Kalani Peʻa

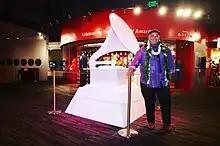
Kalani Peʻa Grammy Museum Los Angeles 2017

Peʻa is also an educator, a "kanaka", and promotes Hawaiian language and culture. He is a supporter of Hawaiian-language immersion schools.